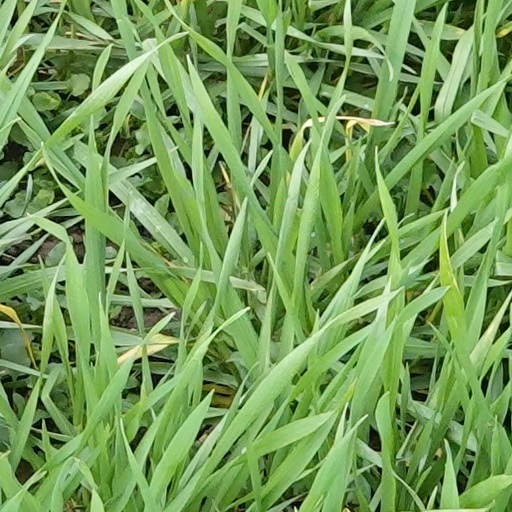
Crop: wheat